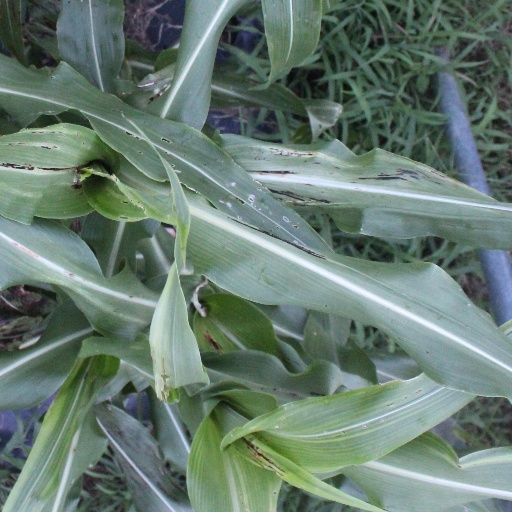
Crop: sorghum